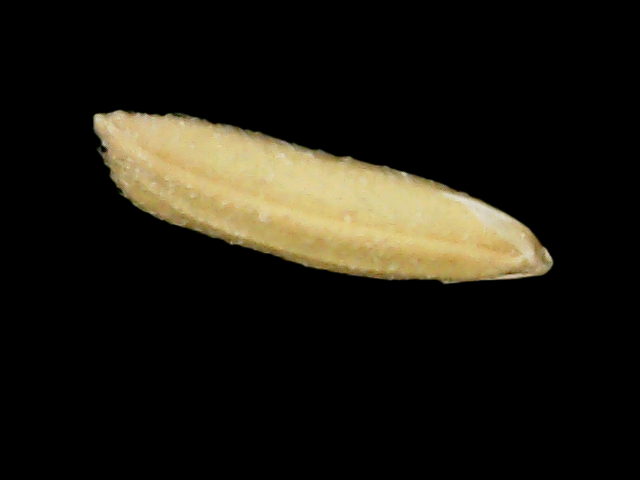
Rice variety: Binadhan16